Sands of Beirut

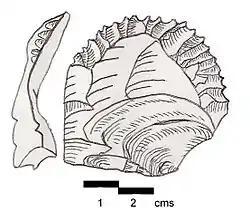
Ksar Akil flake on a flake fragment with fluted retouch at the tip which forms a round, denticulated edge. Found at Borj Barajne.

Also called Tell aux Crochets, Tell Mouterde or Cote 52, it is now built over by a refugee village. Finds from this site were recovered by Jesuits and included flint arrowheads and geometric Mesolithic tools. It was first discovered by Father René Mouterde and material was published by Godefroy Zumoffen in 1910, Auguste Bergy in 1932 and Henri Fleisch in 1956 and 1965. Microliths were found along with trapezoid and crescent arrowheads of the Natufian variety with tangs and notches along with Helwan points. Also found were a Ksar Akil flake, Emireh points and traces of a Neolithic settlement. A Ksar Akil flake "(pictured)" was found here.